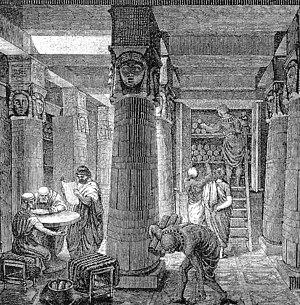
Le catalogue des œuvres d'Aristote selon Diogène Laërce est la plus ancienne des sources antiques recensant l'œuvre d'Aristote dont nous disposions aujourd'hui. Beaucoup de ces ouvrages ont aujourd'hui disparu et nous sont donc inconnus. Selon Vies et doctrines des philosophes de l’Antiquité, le livre où figure le catalogue, les ouvrages d’Aristote « forment en tout quatre cent quarante-cinq mille deux cent soixante-dix lignes ».
Voici une liste de bibliothèques détruites ou fortement endommagées par des cataclysmes naturels ou par l'homme, de manière accidentelle ou délibérée, parfois dans le cadre d'un génocide culturel.
La littérature grecque hellénistique est une période de la littérature grecque antique correspondant à la période hellénistique, qui commence dans les dernières décennies du IVᵉ siècle av. J.-C. et se termine avec la conquête des cités grecques par l'Empire romain à la fin du Iᵉʳ siècle av. J.-C. La période hellénistique est nommée ainsi en référence aux royaumes fondés par les généraux d'Alexandre le Grand pour se partager son empire après sa mort en 323 av. J.-C. Pendant l'époque hellénistique, les principaux centres de la vie culturelle et intellectuelle changent : alors qu'Athènes dominait largement la vie intellectuelle durant la période classique, la période hellénistique voit Athènes perdre sa position dominante avec l'émergence de plusieurs autres grands centres intellectuels qui se situent en Asie mineure, dans les îles grecques et dans les capitales des royaumes hellénistiques, en particulier Alexandrie en Égypte. La ville, l'une des nombreuses Alexandrie fondées par Alexandre au cours de ses conquêtes, abrite notamment la bibliothèque d'Alexandrie.
Aristote, abréviation par apocope du nom Aristotélès ou Aristotèle, est un philosophe grec de l'Antiquité. Il est avec Platon, dont il a été le disciple à l'Académie, l'un des penseurs les plus influents que le monde occidental ait connu. Il est aussi l'un des rares à avoir abordé presque tous les domaines de connaissance de son temps : biologie, physique, métaphysique, logique, poétique, politique, rhétorique et de façon ponctuelle l'économie. Chez Aristote, la philosophie est comprise dans un sens plus large : elle est à la fois recherche du savoir pour lui-même, interrogation sur le monde et science des sciences.
La bibliothèque d'Alexandrie, fondée à Alexandrie, en Égypte, en 288 av. J.-C. et définitivement détruite au plus tard entre 48 av. J.-C. et 642, était la plus célèbre bibliothèque de l'Antiquité et réunissait les ouvrages les plus importants de l'époque.